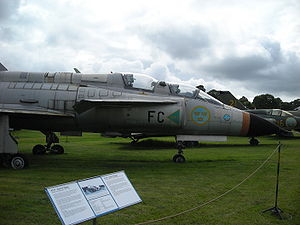
Saab 37 Viggen
Tosædet SK 37 Viggen
Saab 37 Viggen var et svenskbygget kampfly, der blev fremstillet i 329 eksemplarer mellem 1971 og 1990 af Saab-Scania AB. Viggens thrust reverser gjorde at den kun skulle bruge 500 m landingsbane. De forreste canardvinger gjorde Viggen yderst manøvredygtig og canardvingerne er også anvendt af efterfølgeren JAS 39 Gripen.